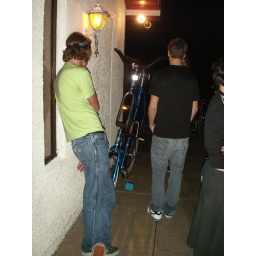
tall boy bike in florida